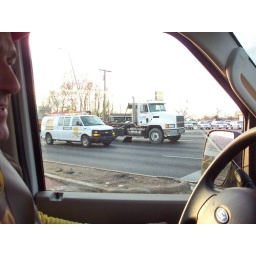
Look at man under the truck in the road